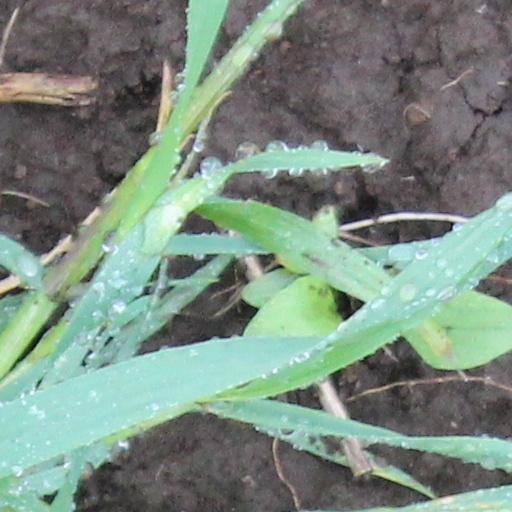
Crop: wheat